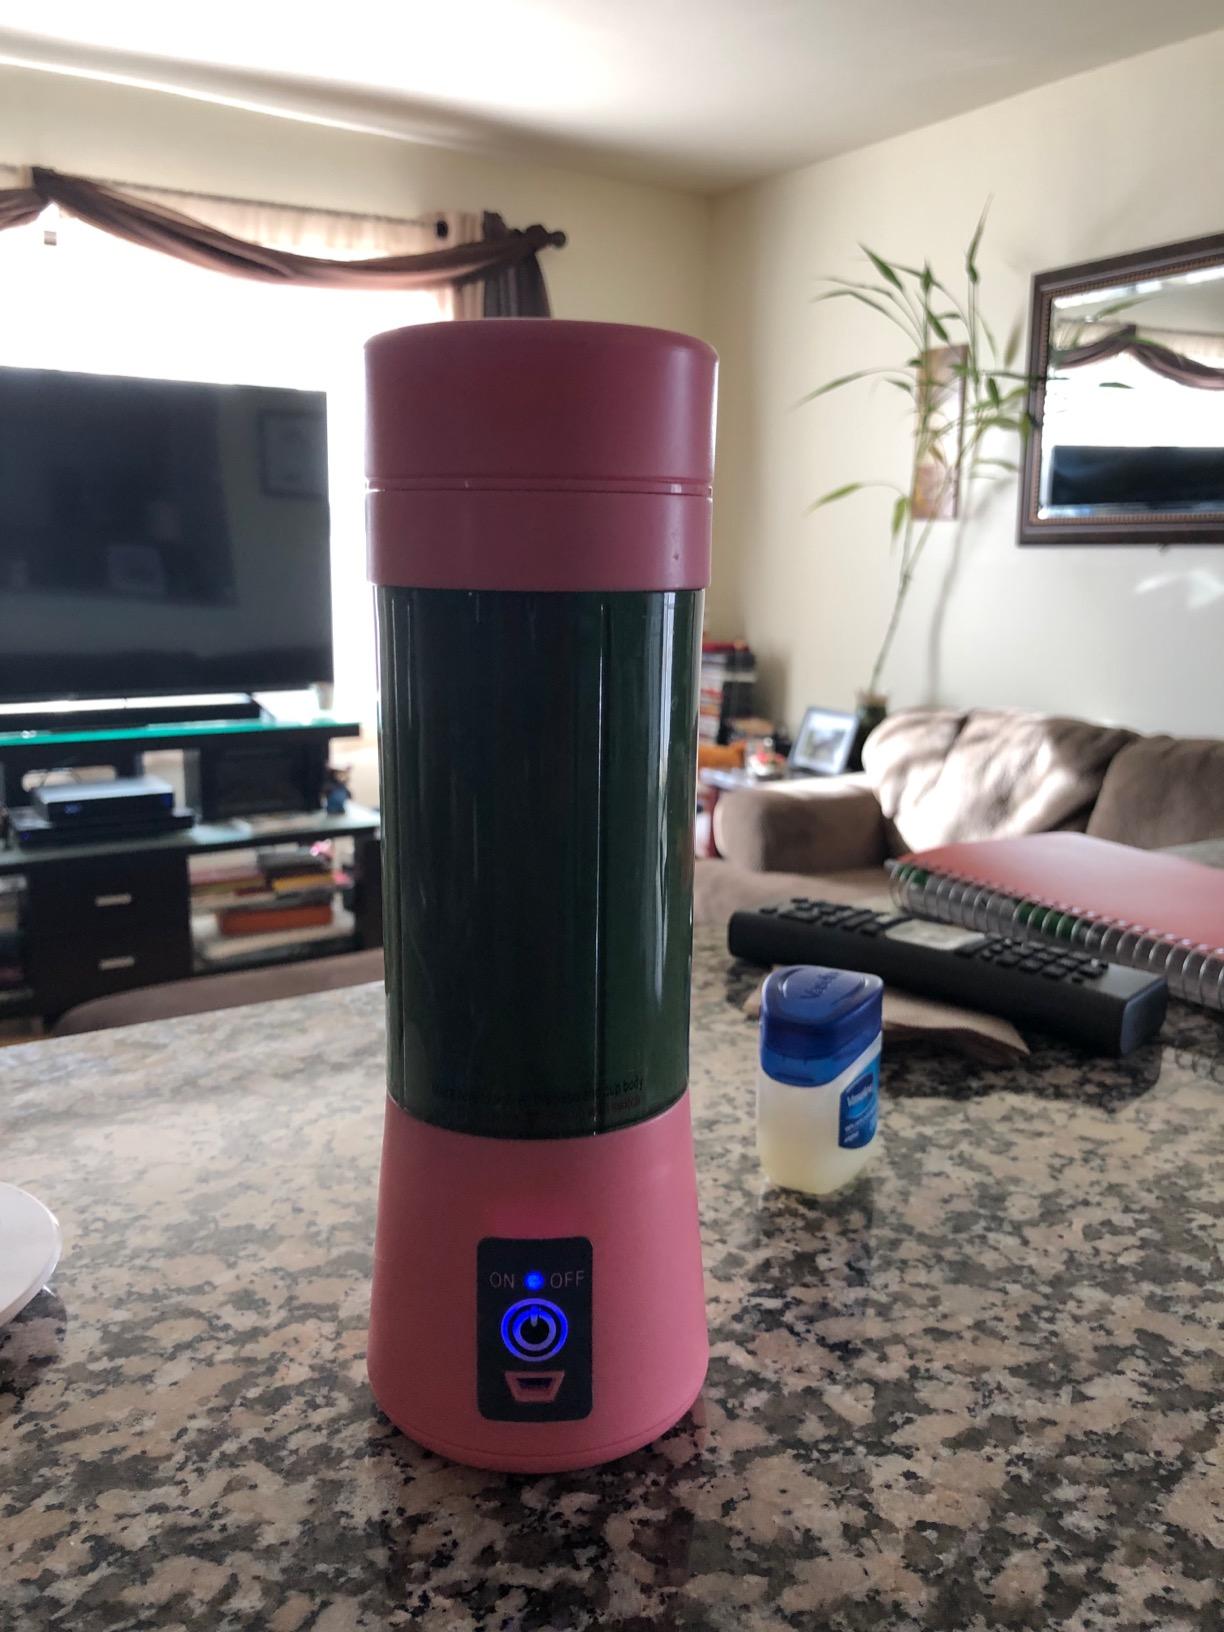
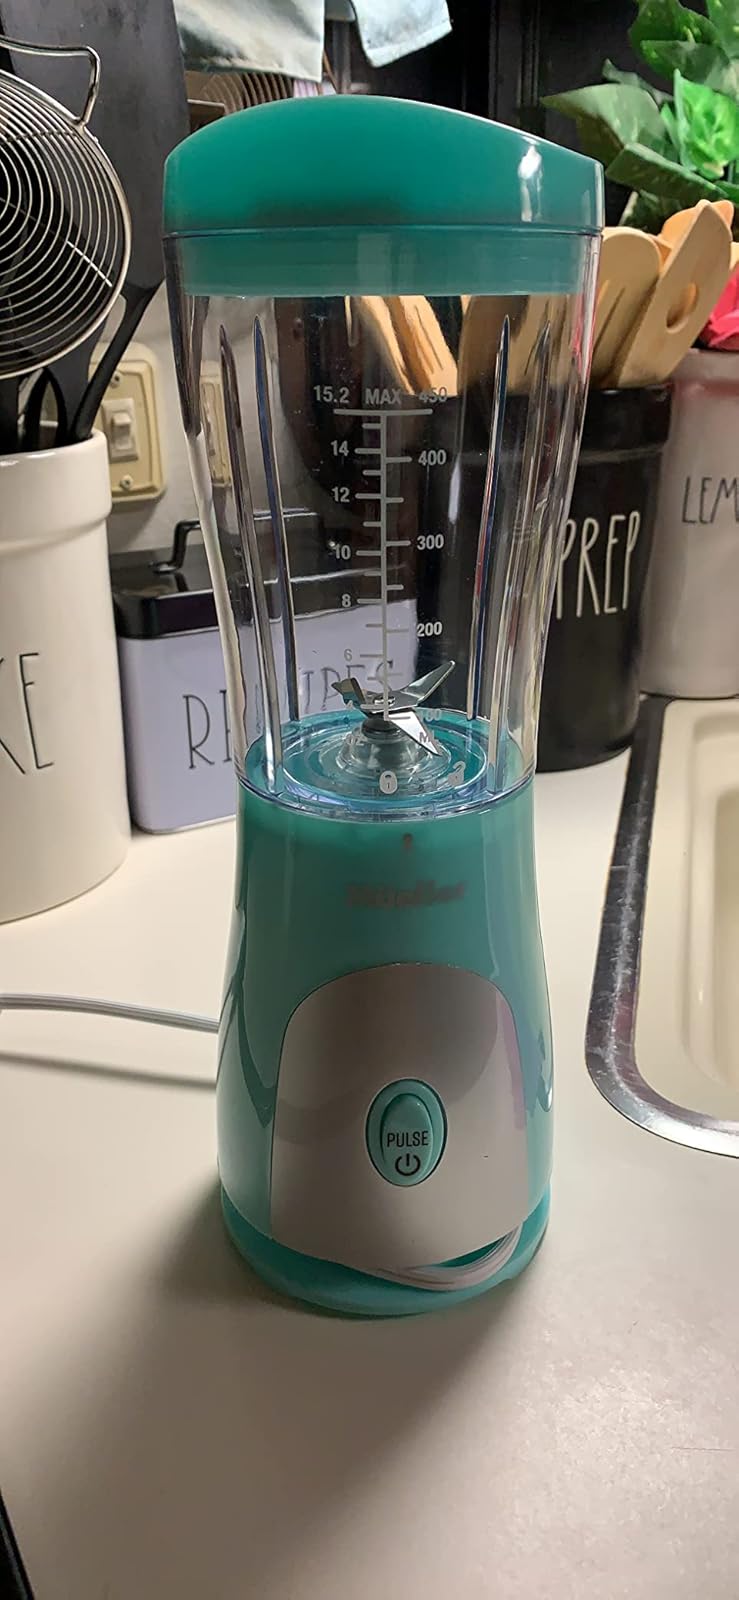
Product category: items_blender
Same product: no